William B. Ogden

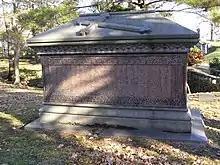
The sarcophagus of William Butler Ogden in Woodlawn Cemetery

He married Marianna Tuttle Arnot (1825–1904). Marianna was the daughter of Scottish born John Arnot and Harriet (née Tuttle) Arnot. In New York, he named his home in the Highbridge, Bronx (named after the bridge now called Aqueduct Bridge over the Harlem River connecting Manhattan and the Bronx) Villa Boscobel.